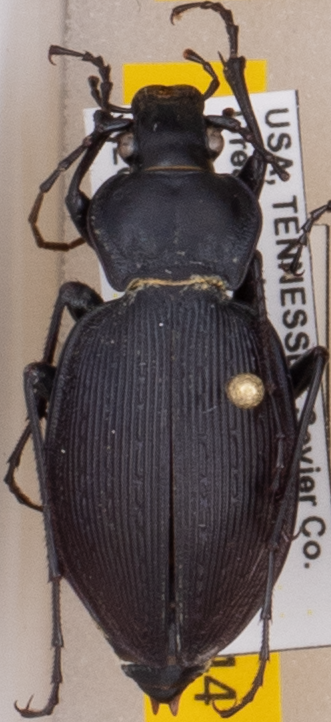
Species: Carabus goryi
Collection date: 2021-06-08
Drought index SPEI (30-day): -0.42
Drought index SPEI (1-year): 0.63
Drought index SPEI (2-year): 2.09